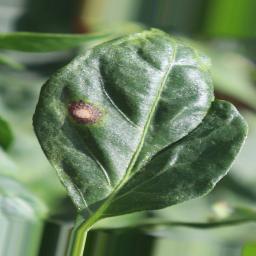
Label: cercospora